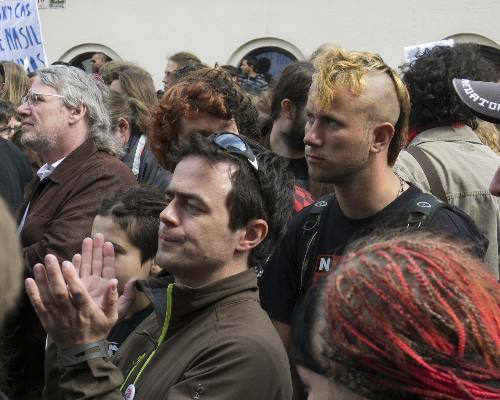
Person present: Yes